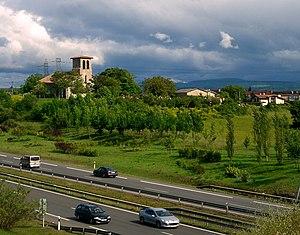
Abetxuko est un village ou commune faisant partie de la municipalité de Vitoria-Gasteiz dans la province d'alava dans la Communauté autonome basque.
Cette liste des quartiers de Vitoria-Gasteiz, comprend les différents districts, quartiers et zones de la commune de Vitoria-Gasteiz, en Alava dans la communauté autonome du Pays basque.